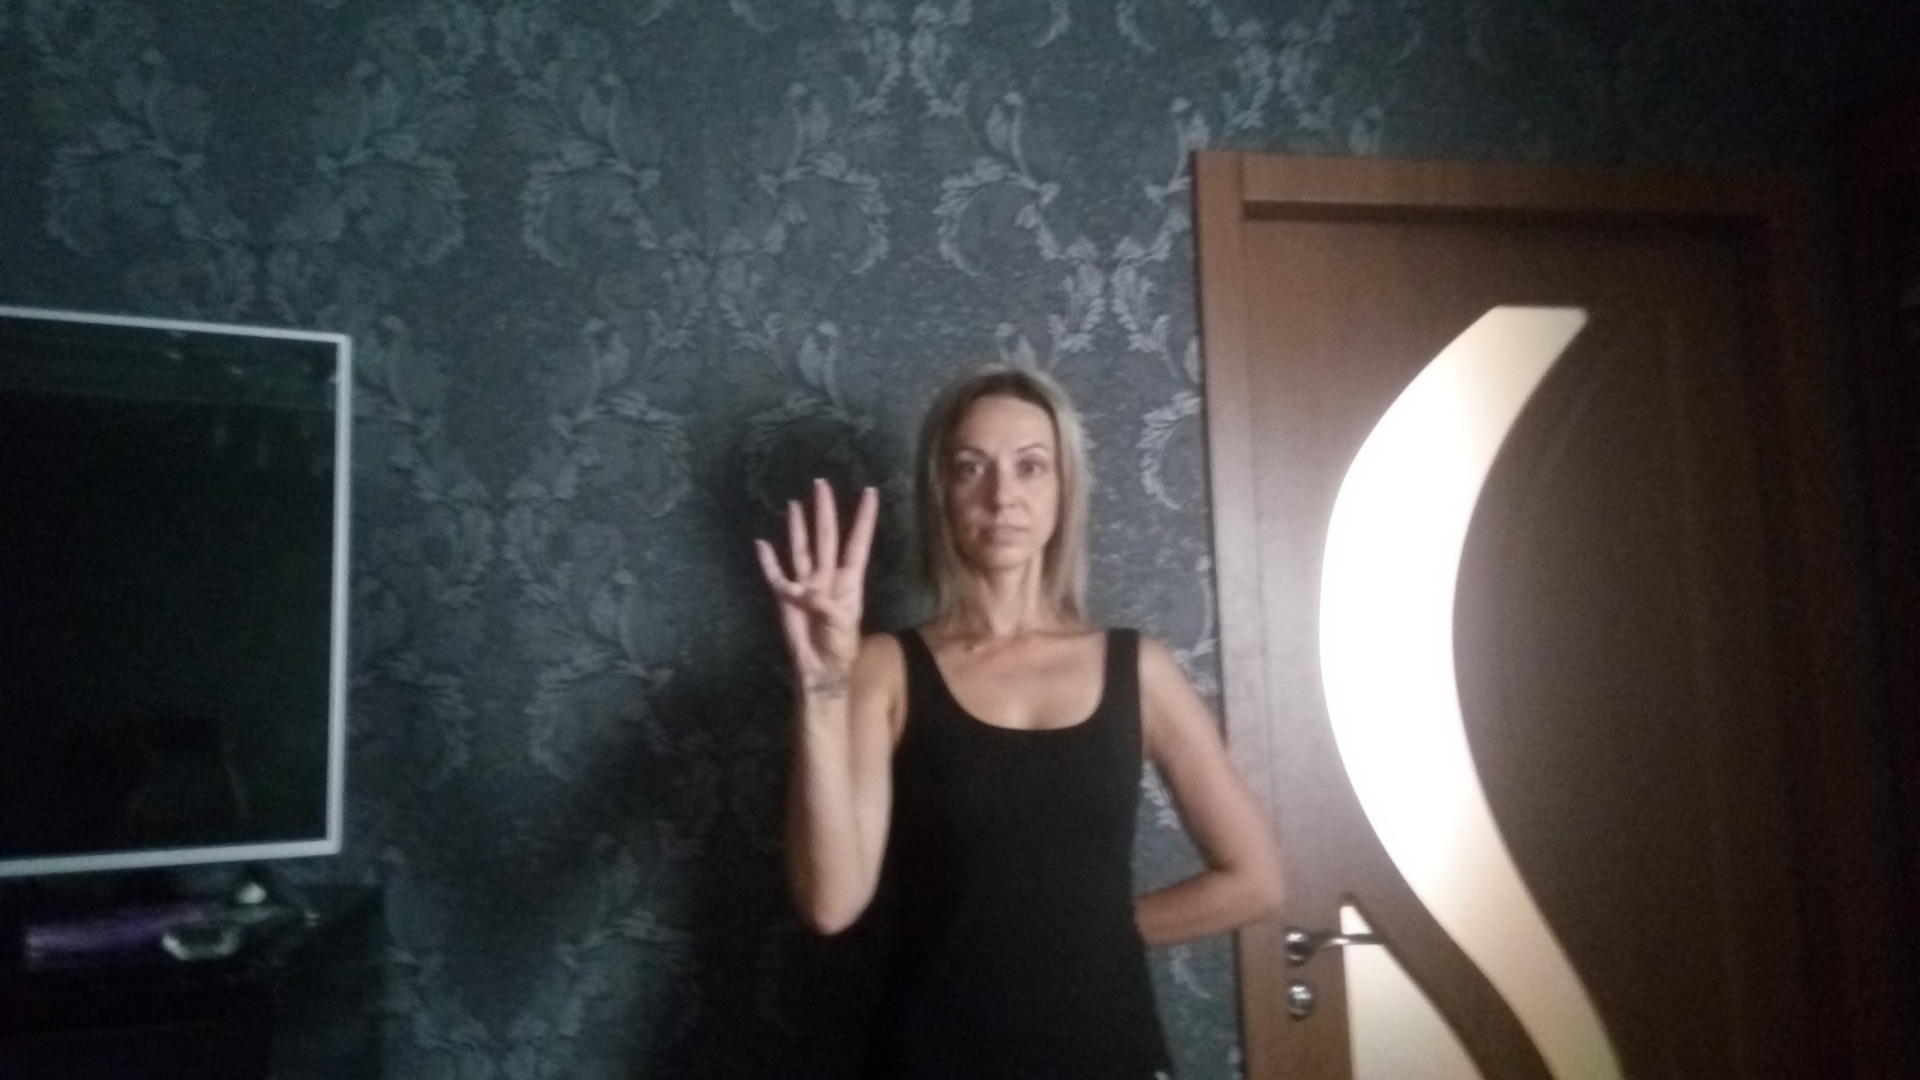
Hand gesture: four